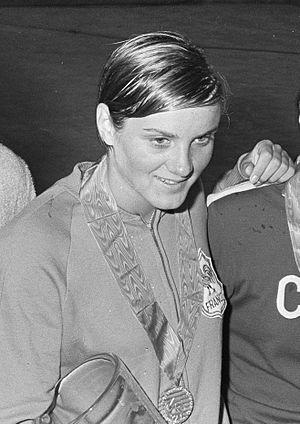
Claude Mandonnaud est une nageuse française, née le 2 avril 1950 à Limoges. Licenciée à l'ASPTT Limoges et entraînée par Lucien Maizeau puis par Héda Frost, Claude Mandonnaud est pour l'essentiel spécialiste de la nage libre et du 4 nages.
L’ASPTT Limoges est un club omnisports de Limoges fondée en 1941 par Aimé Tricard. L'association sportive comporte plusieurs sections sportives que ce soit dans les sports individuels ou collectifs. Il fait partie des clubs omnisports les plus importants et les plus reconnus de la région Nouvelle-Aquitaine au même titre que les Girondins de Bordeaux, le Sport Athlétique Mérignacais, le Stade Poitevin, le Stade Montois, l'Aviron Bayonnais et la Section Paloise.